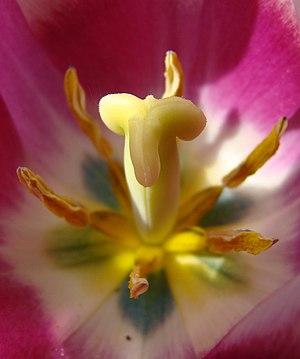
Pistil et étamines d'une tulipe.Polski: Pręciki i słupek tulipana
Le pistil, appelé aussi gynécée est l’appareil reproducteur femelle des fleurs. Il est formé d’un ou plusieurs carpelles et constitue le quatrième verticille composant la fleur. Son pendant mâle est l'androcée.